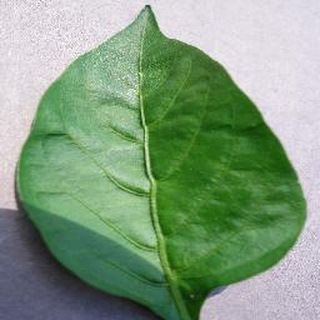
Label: healthy_bell_pepper